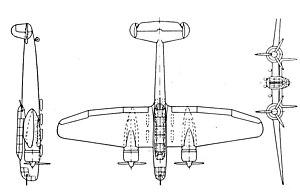
Le Henschel Hs 124 était un prototype de chasseur-bombardier lourd de l'entre-deux-guerres.